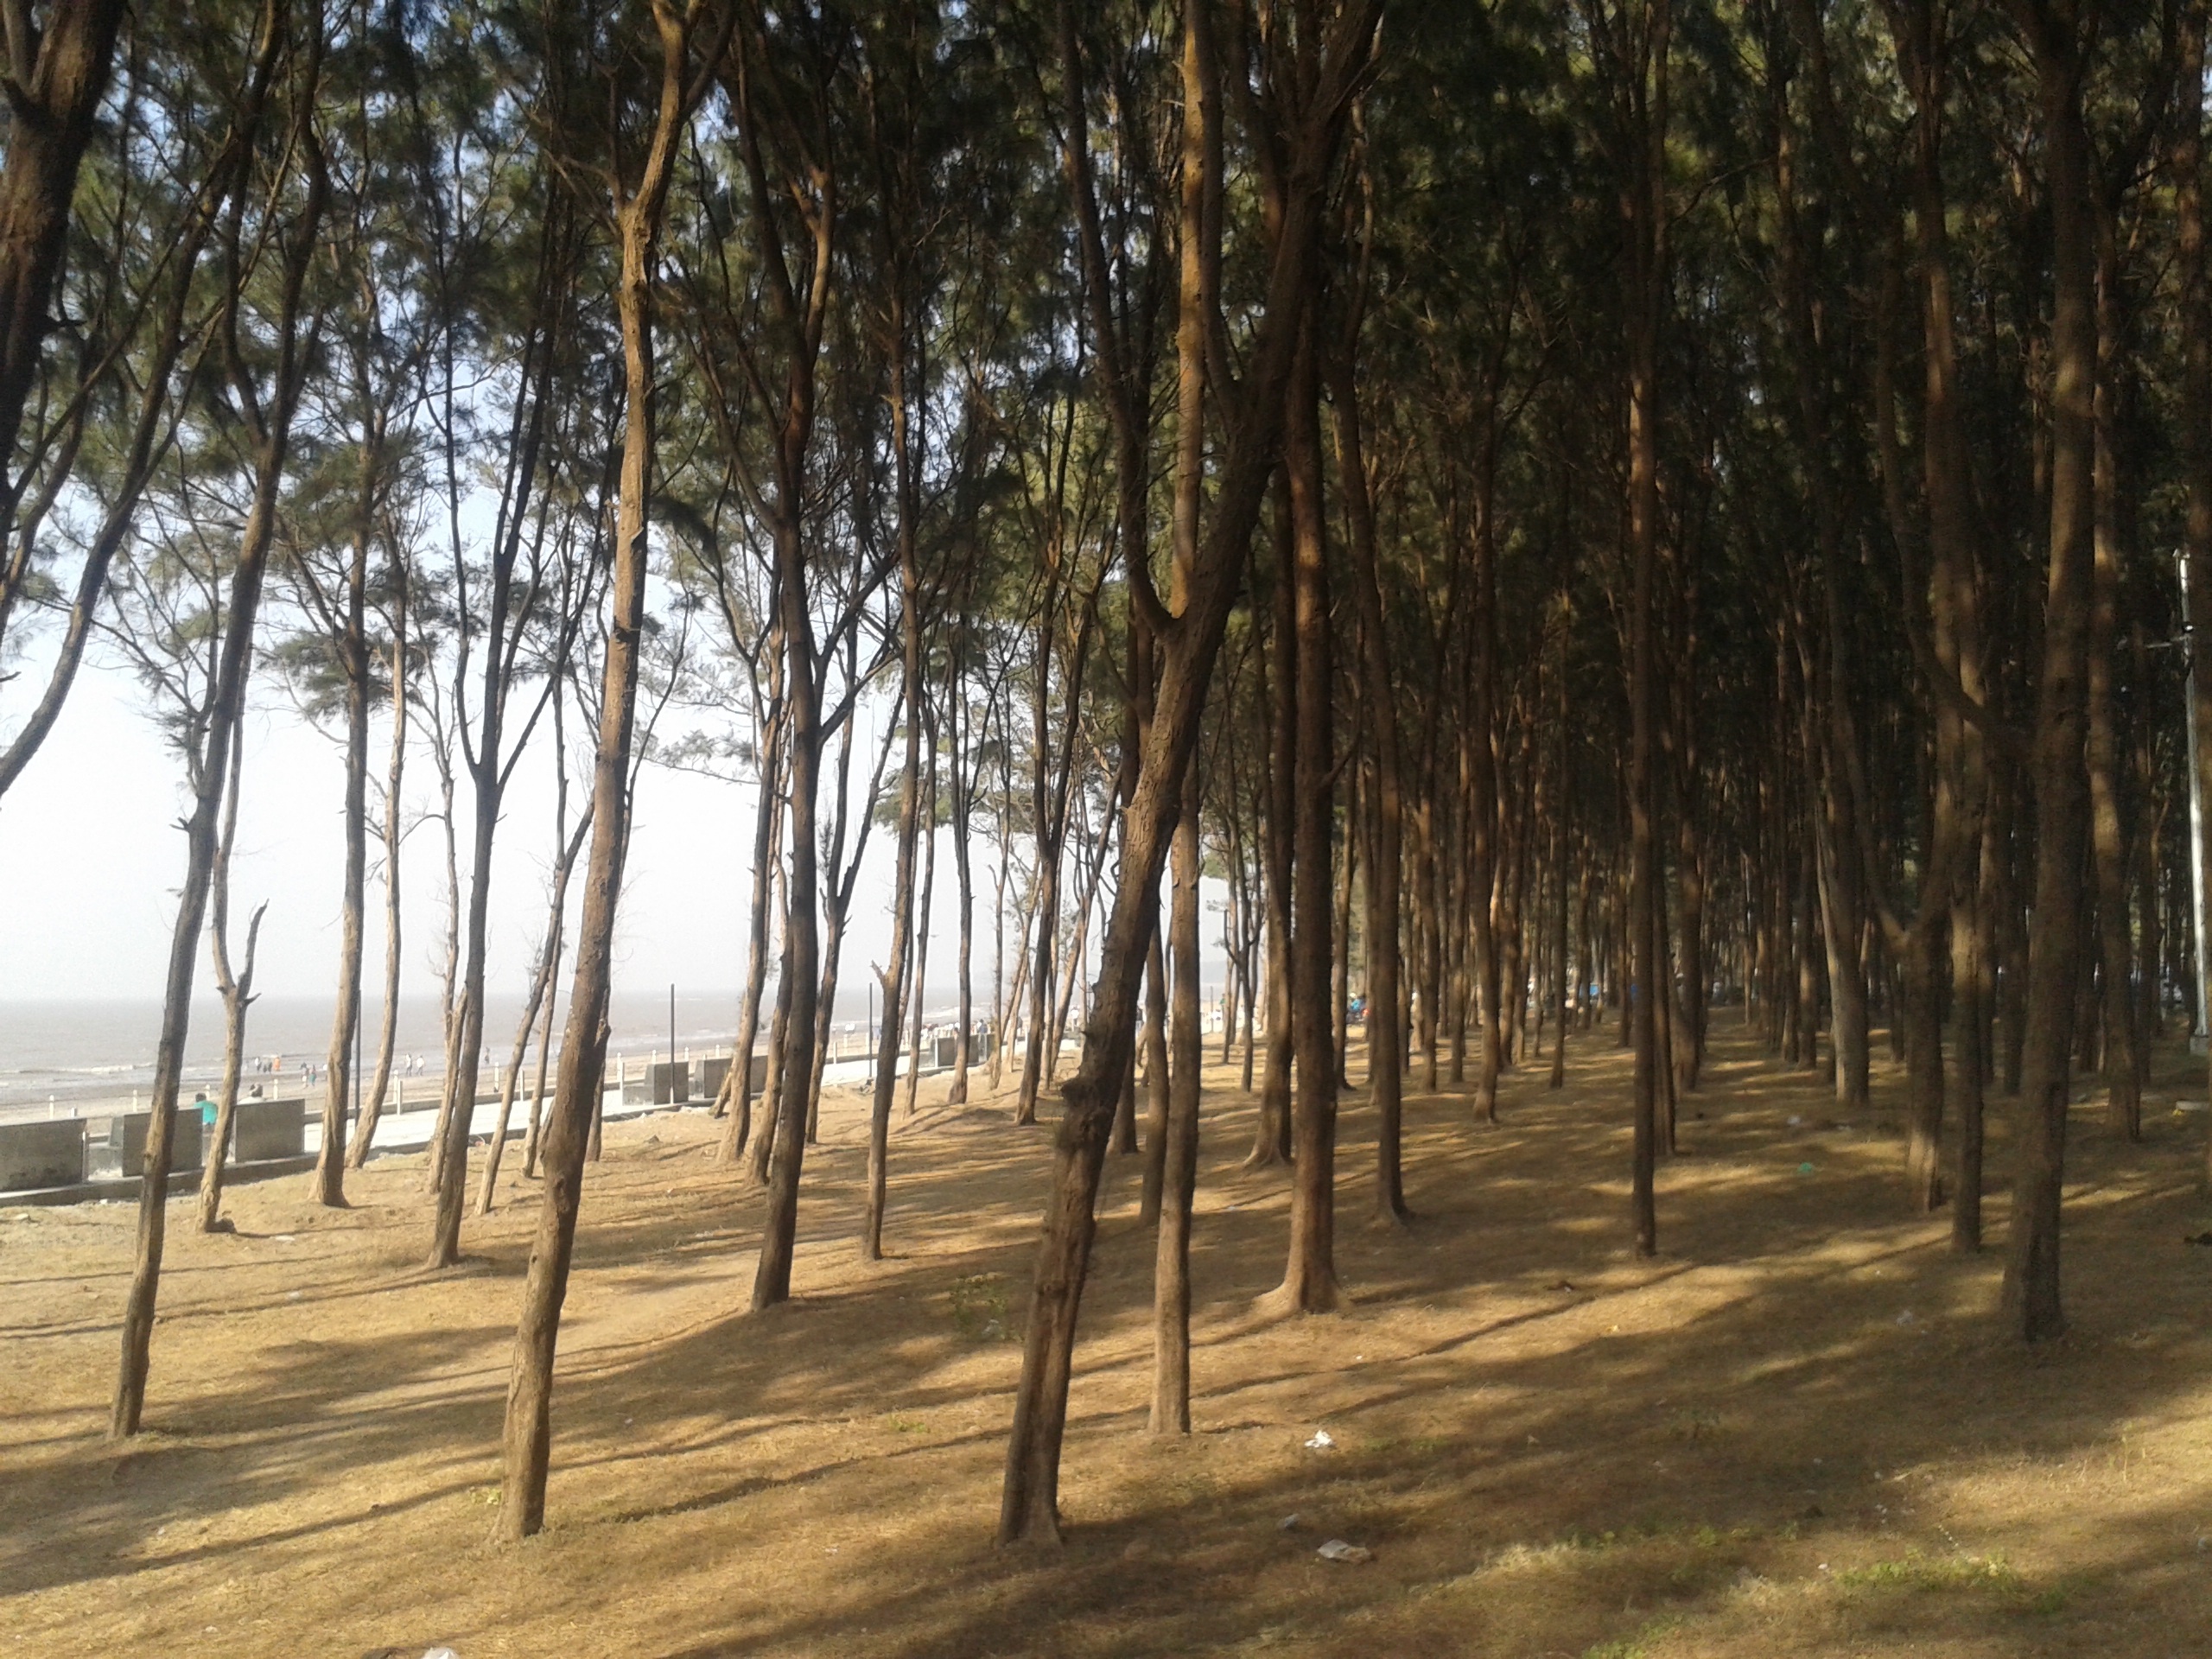
tree, forest, plant, wood, sunlight, wetland, woodland, habitat, ecosystem, natural environment, woody plant